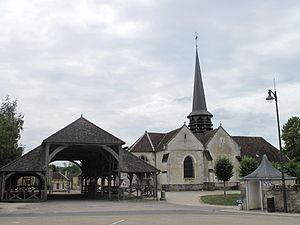
L'église et la halle de Lesmont, Aube.
L'église Saint-Pierre-ès-Liens est une église située à Lesmont, en France.
La halle de Lesmont est une halle située à Lesmont, en France.
Lesmont est une commune française, située dans le département de l'Aube en région Grand Est.